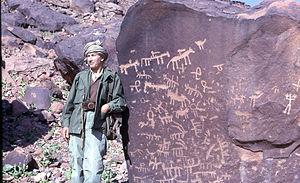
La préhistoire et l'histoire ancienne des Sérères de Sénégambie ont été largement étudiées et documentées au fil des ans. La plupart des sources proviennent des découvertes archéologiques et de la tradition sérère, elle-même enracinée dans la religion sérère.
Les Sérères sont un peuple d'Afrique de l'Ouest, surtout présent au centre-ouest du Sénégal, du sud de la région de Dakar jusqu'à la frontière gambienne. Ils forment, en nombre, la troisième ethnie du Sénégal, après les Wolofs et les Peuls ; environ un Sénégalais sur six est d'origine sérère. Quelques groupes sérères sont également présents en Gambie et en Mauritanie. Les Sérères constituent l'une des plus anciennes populations de la Sénégambie.